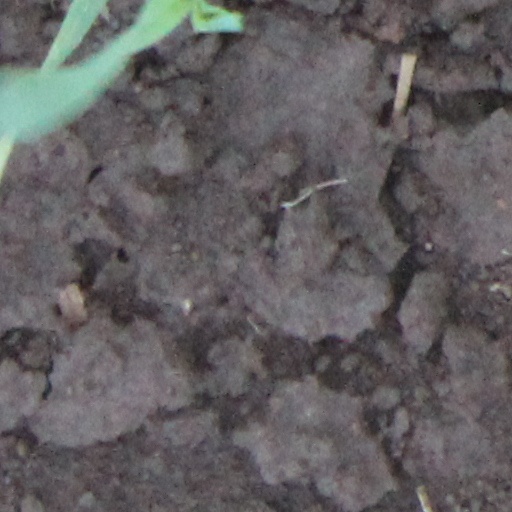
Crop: wheat